Renault Colorale

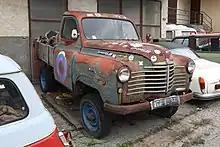
Renault Colorale chassis cab truck

The rather unloved Renault Colorale was quite cheap on the second-hand market when more appealing new vehicles were offered to the public in the early and mid sixties, and it had a sturdy chassis, 4WD transmission, and a bullet-proof and "torquey" albeit low powered engine.